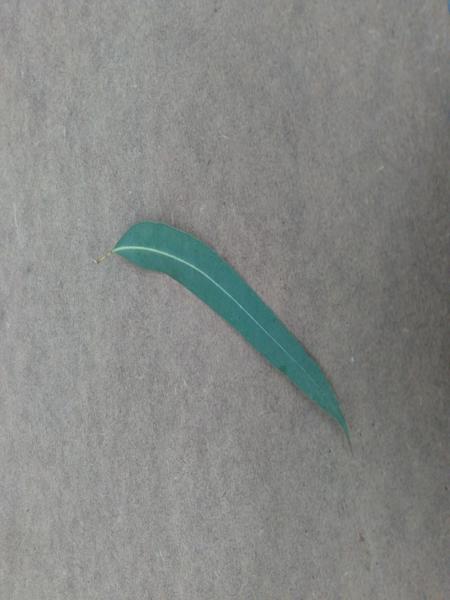
Plant: Eucalyptus